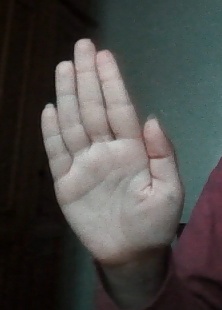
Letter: seen